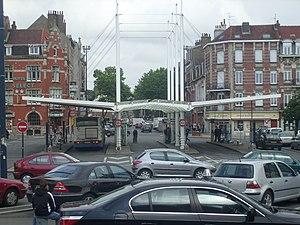
Gare Dk Bus de Dunkerque devant la gare.
Société des transports de Dunkerque et extensions est l'exploitant du réseau de transport en commun qui dessert l'agglomération de Dunkerque.